Superleague Formula

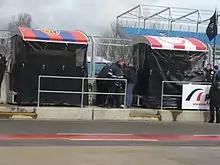
The pit wall of the GU-Racing team at Silverstone Circuit during its 2010 round

Superleague Formula's race format incorporated a Saturday qualification and races on Sunday, one with a reverse grid. For each round, the competing teams competed for prize money, plus points in a yearly championship.